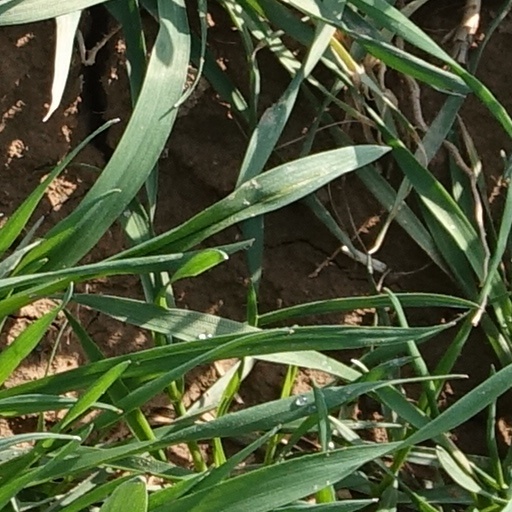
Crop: wheat